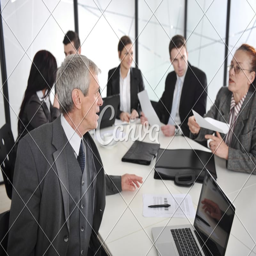
senior businessman at a meeting